Corowa railway station

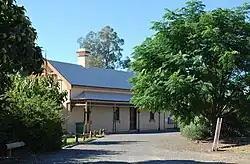
Corowa railway station, 2011

The Corowa railway station is a heritage-listed railway station located on the Culcairn-Corowa line at Corowa, in the Riverina region of New South Wales Australia. It is also known as Corowa Railway Station and yard group. The property was added to the New South Wales State Heritage Register on 2 April 1999.